732

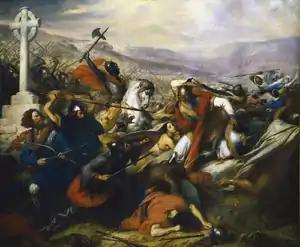
Charles Martel (mounted) defeats Abdul Rahman Al Ghafiqi at the Battle of Tours

Year 732 (DCCXXXII) was a leap year starting on Tuesday of the Julian calendar, the 732nd year of the Common Era (CE) and Anno Domini (AD) designations, the 732nd year of the 1st millennium, the 32nd year of the 8th century, and the 3rd year of the 730s decade. The denomination 732 for this year has been used since the early medieval period, when the Anno Domini calendar era became the prevalent method in Europe for naming years.